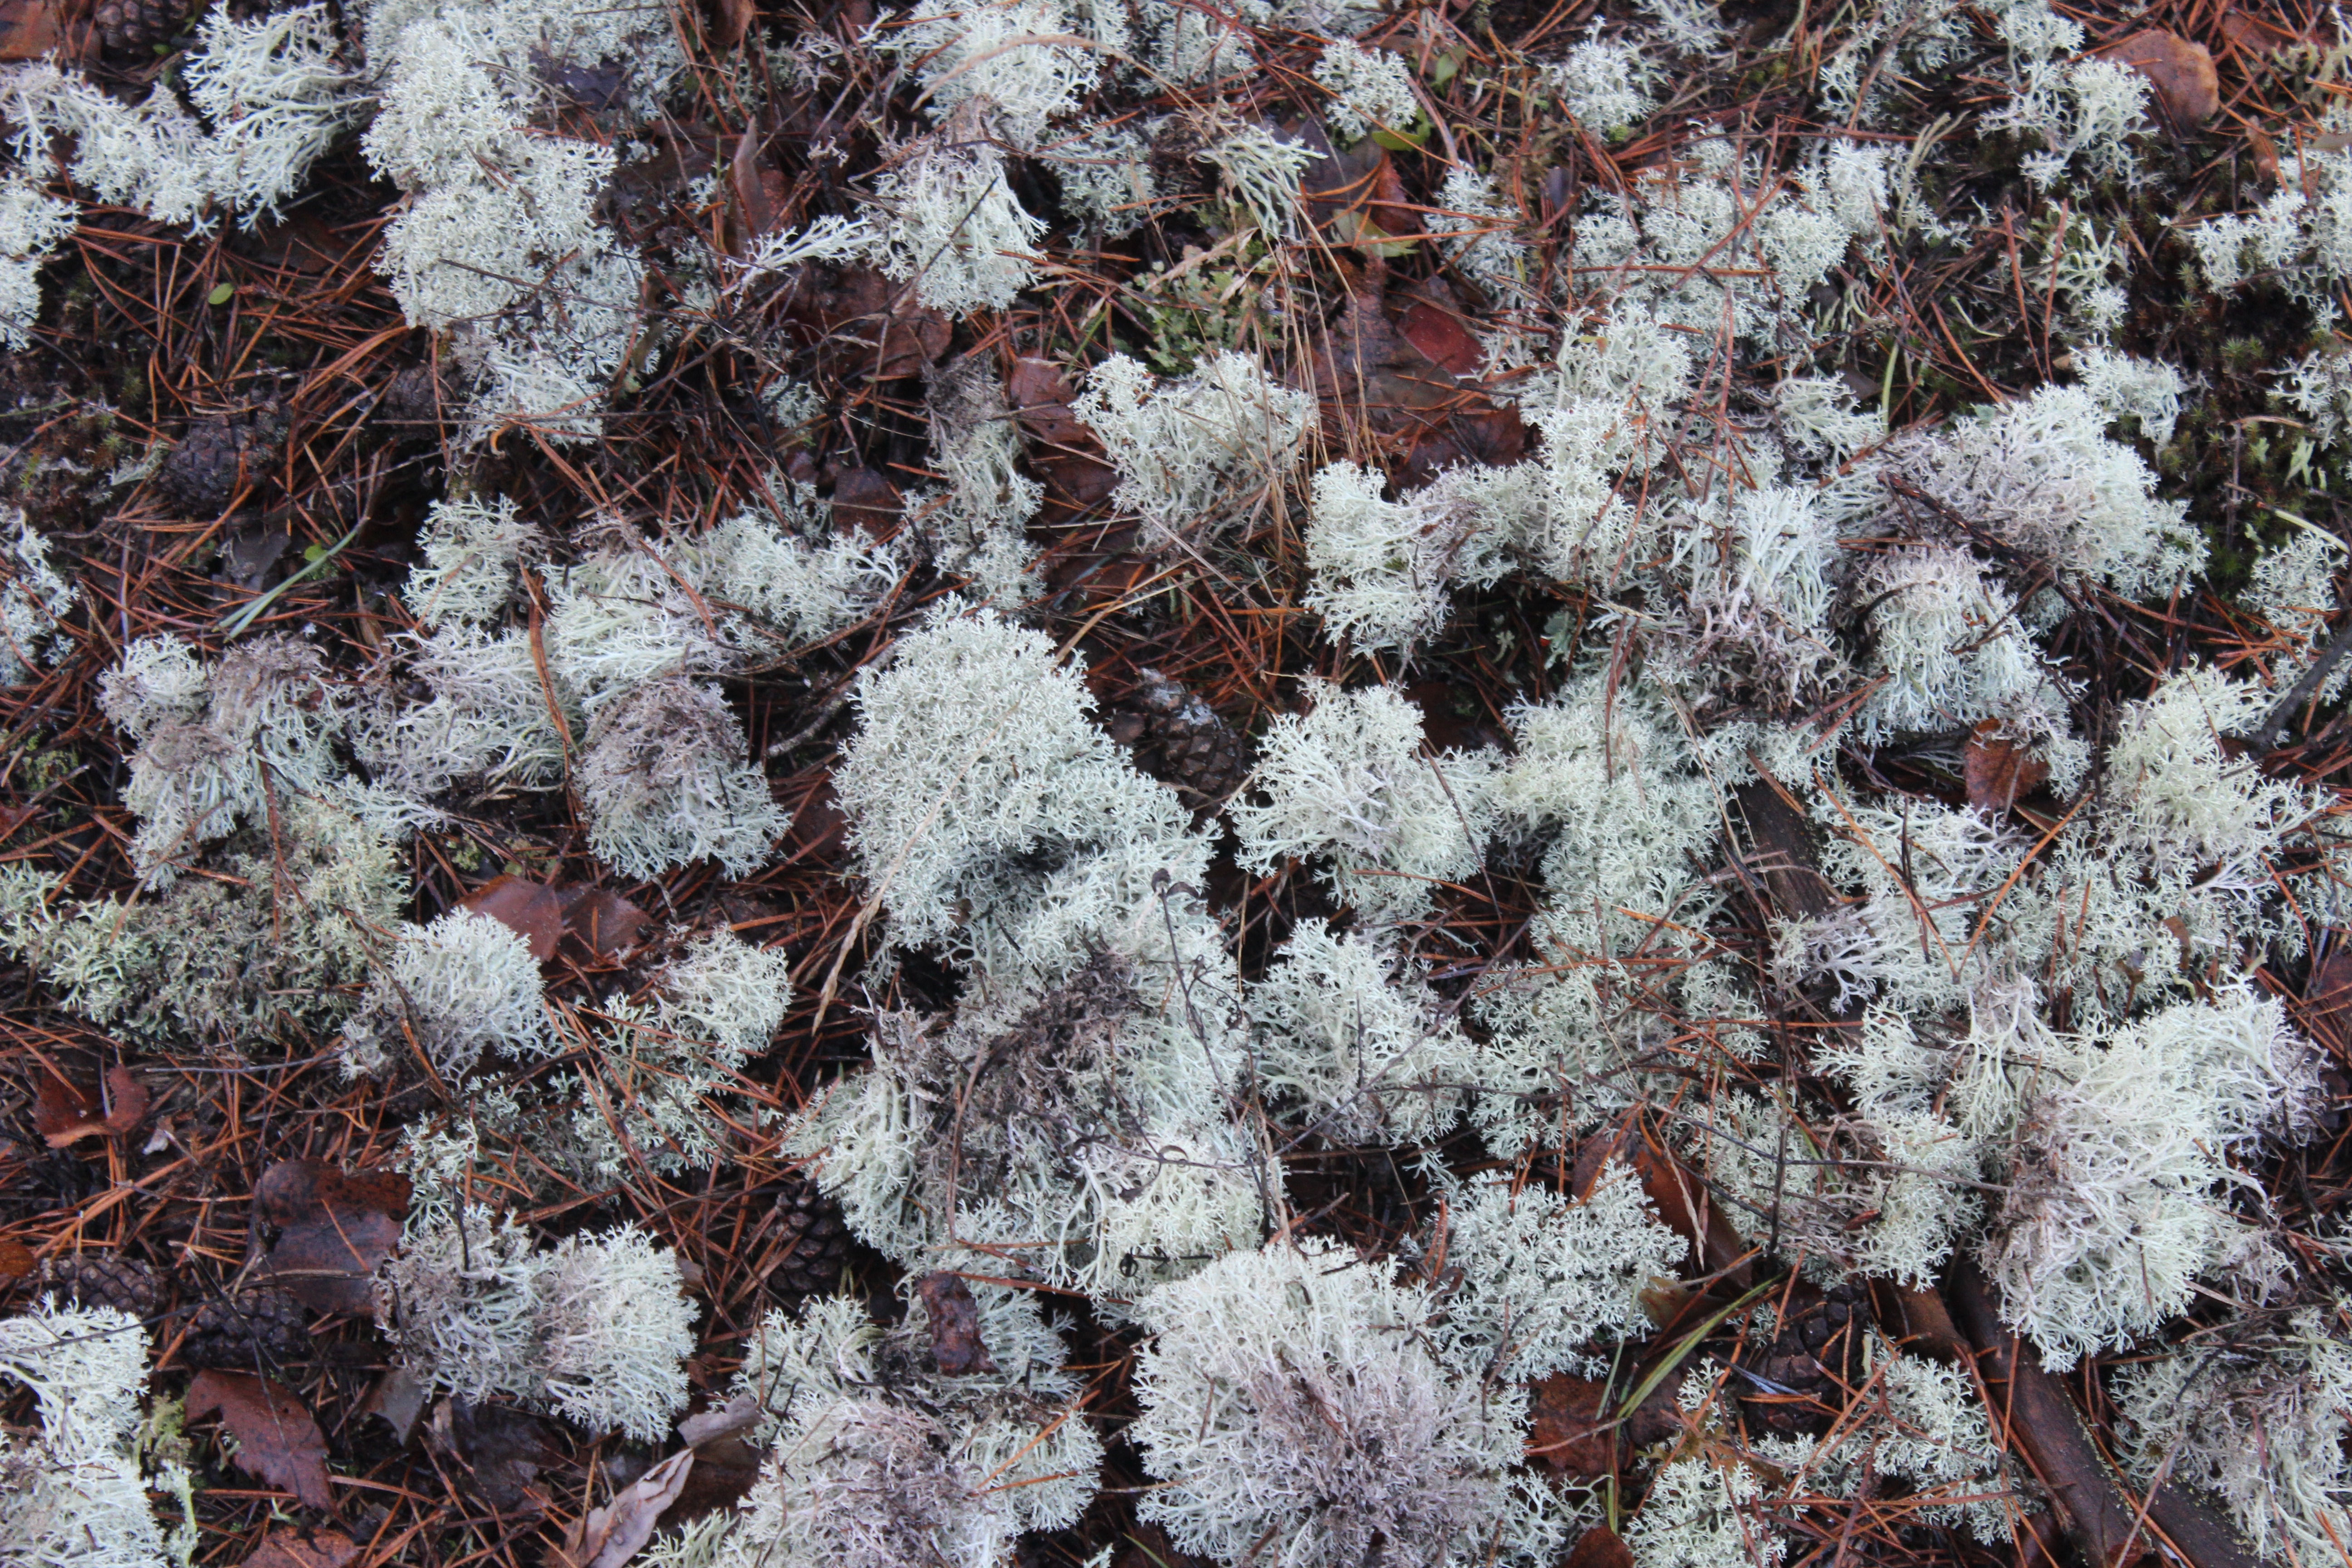
tree, forest, branch, snow, winter, plant, leaf, flower, frost, moss, ice, spring, weather, soil, flora, season, freezing, forest litter, woody plant, land plant